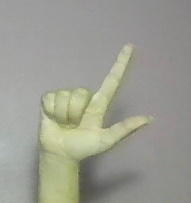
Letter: laam